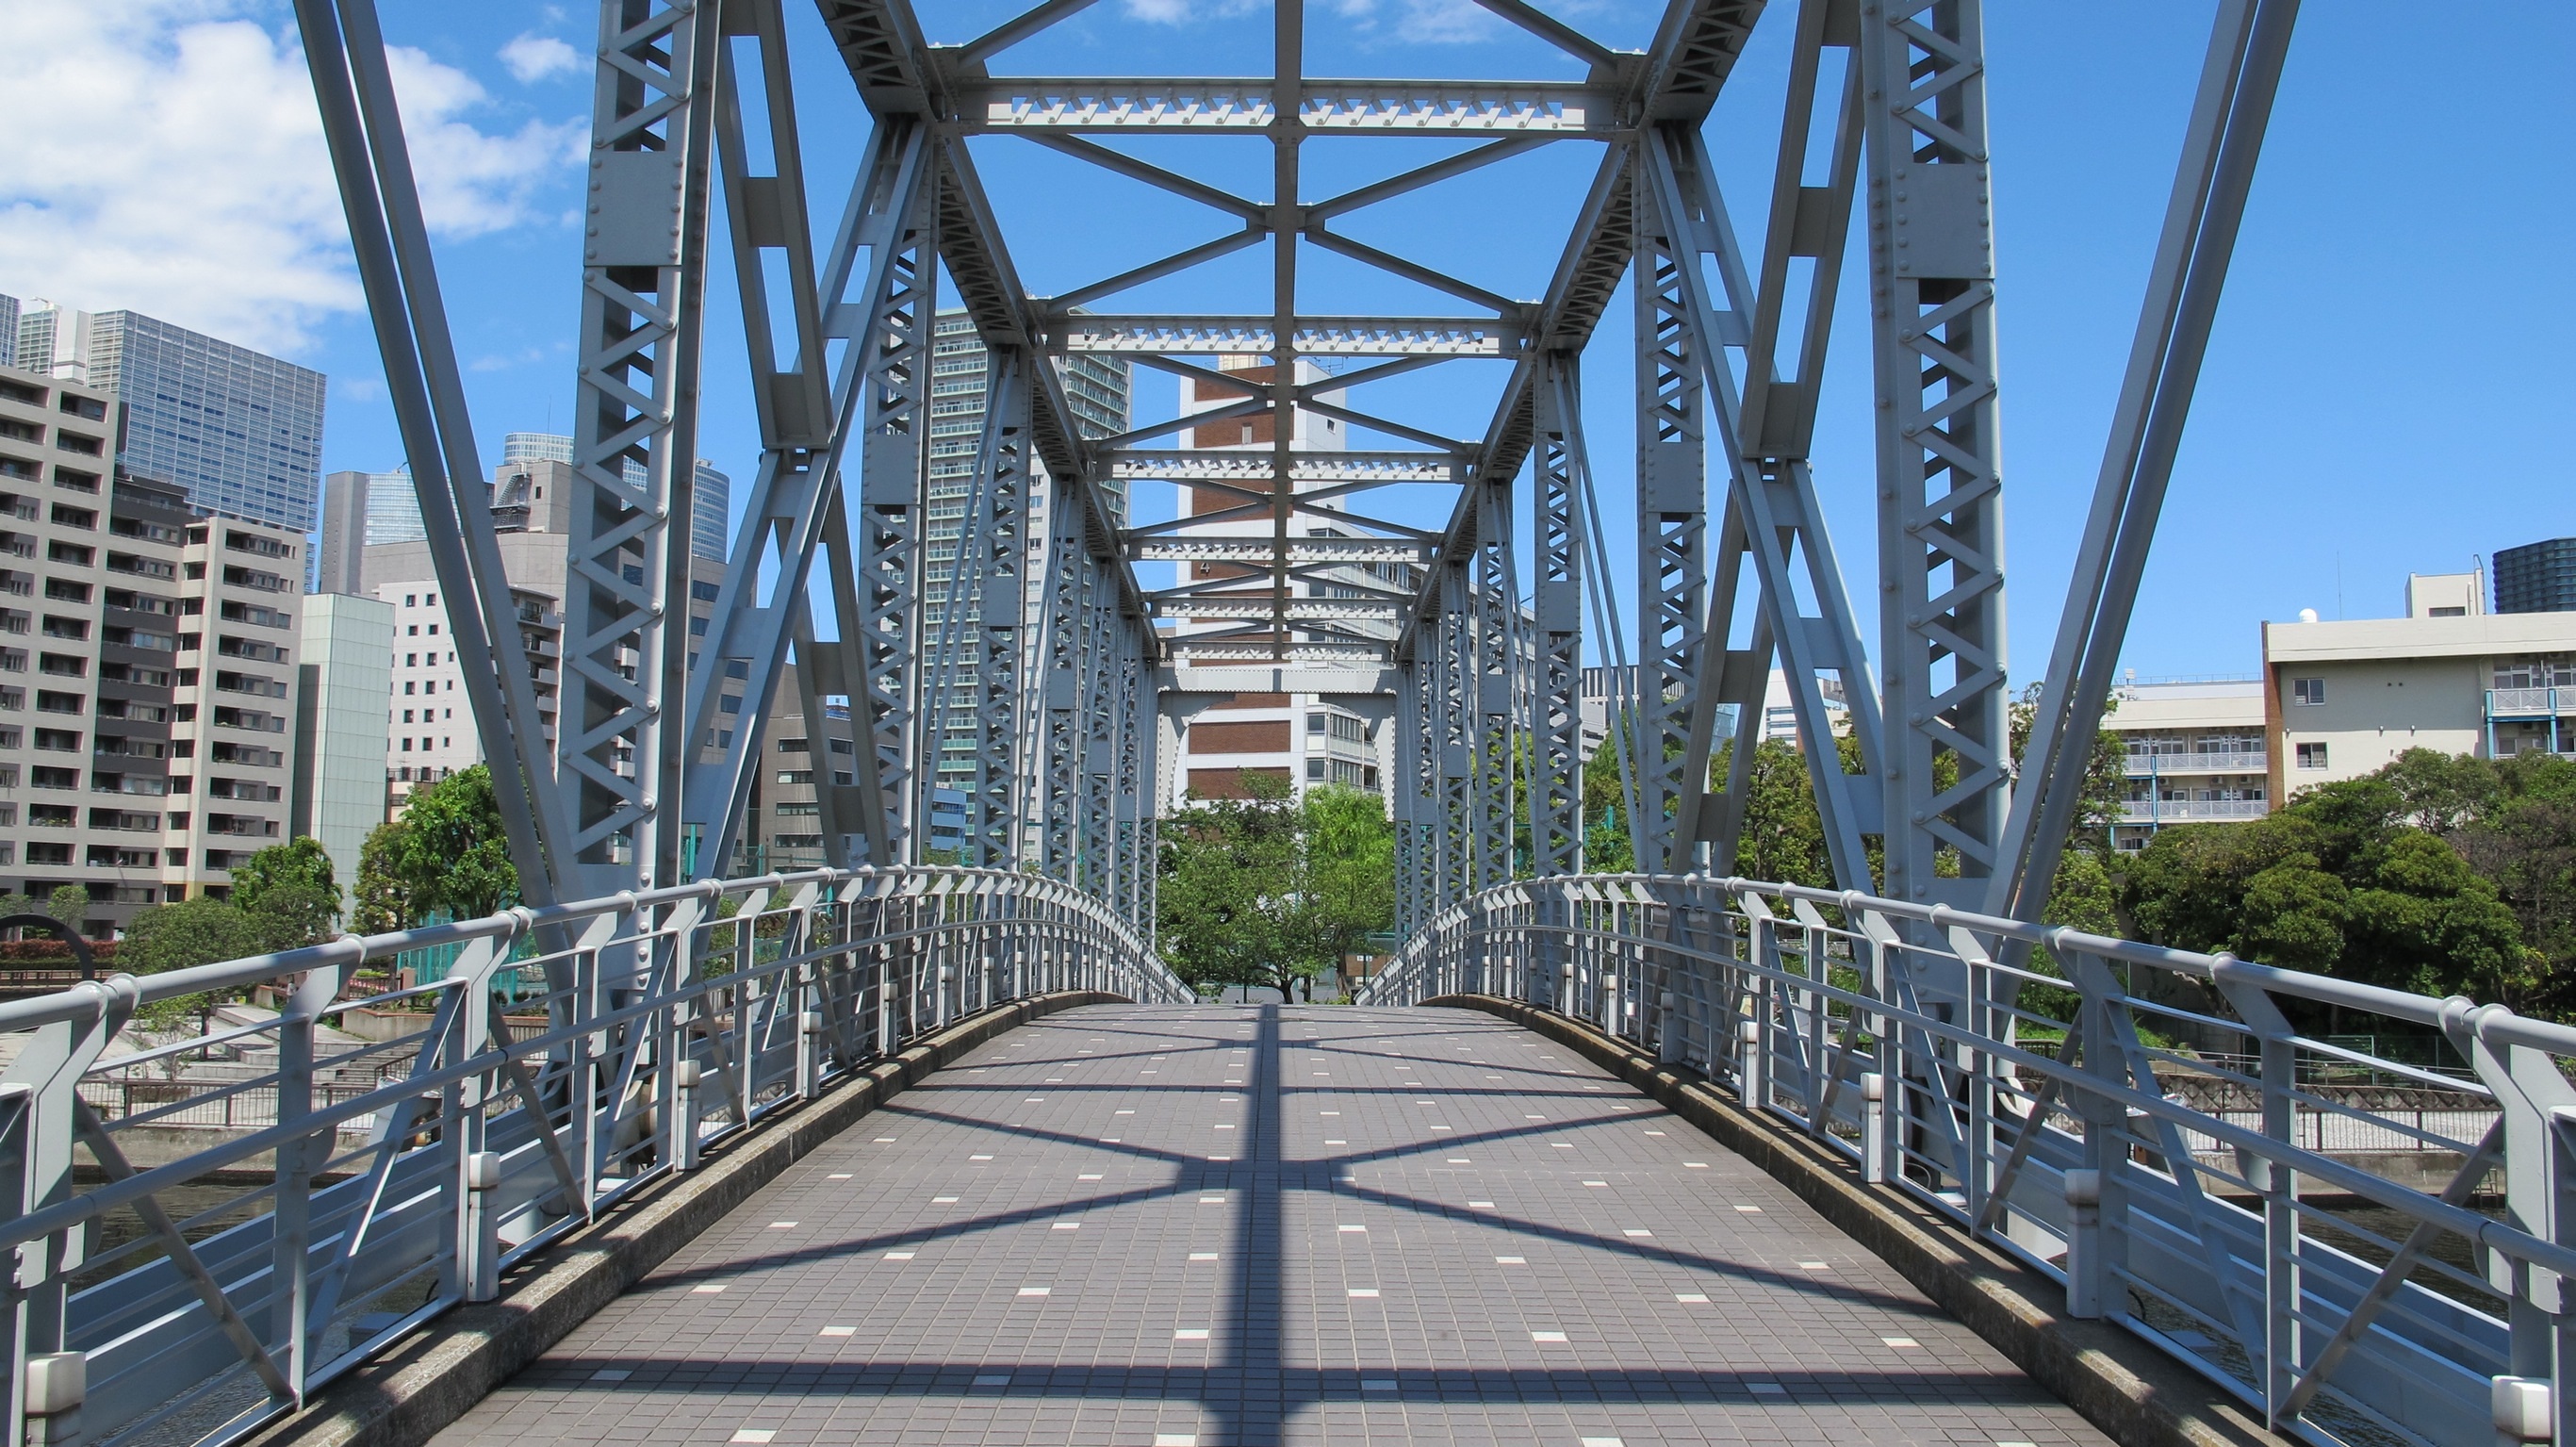
architecture, structure, sky, bridge, city, skyscraper, urban, river, overpass, walkway, travel, transportation, transport, construction, landmark, tourism, public transport, clouds, way, connection, brigde, skyway